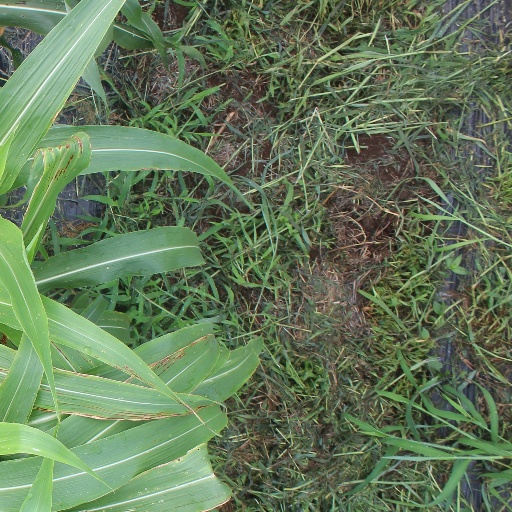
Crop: sorghum